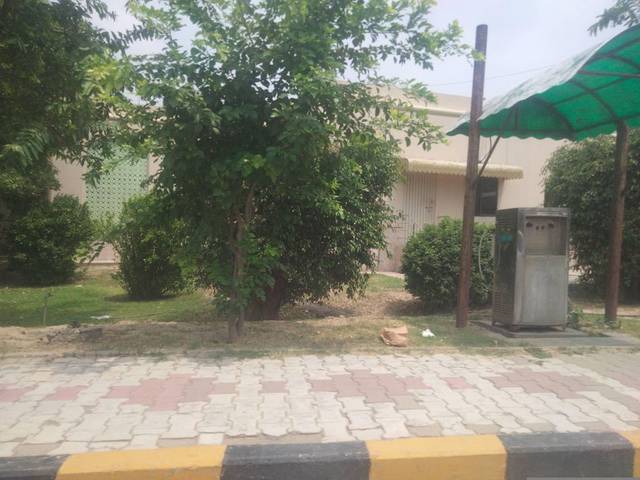
Region: Pakistan
Coordinates: 31.404, 74.165